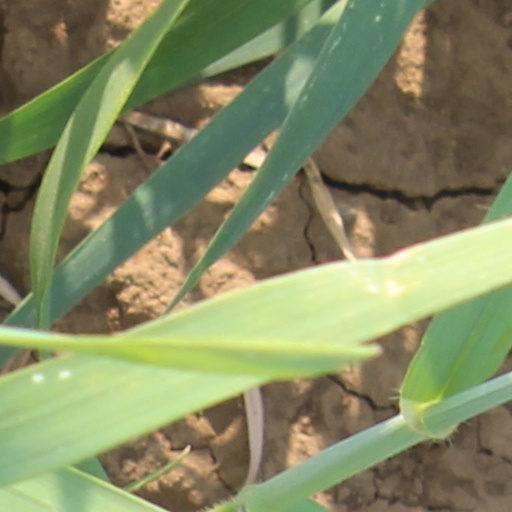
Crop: wheat